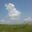
Label: cloud